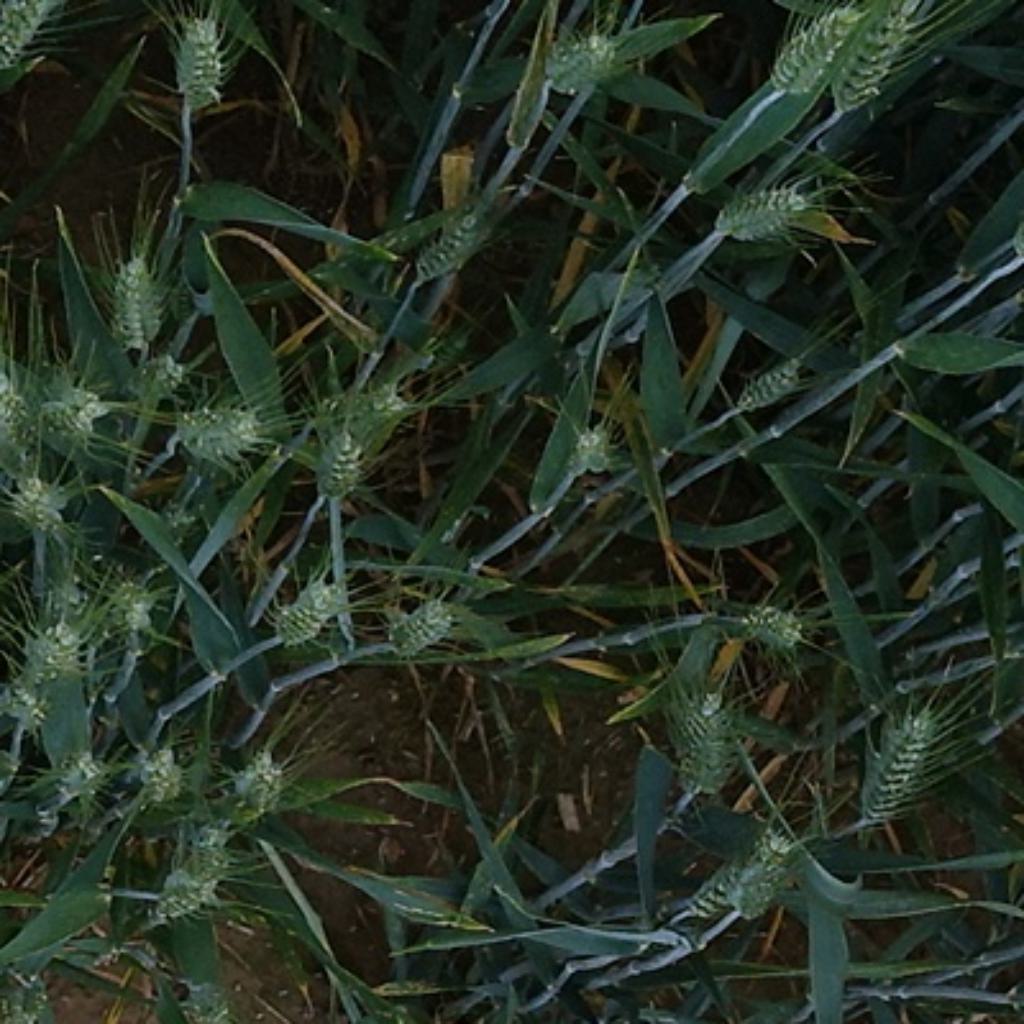
Country: France
Location: VLB
Wheat development stage: Filling